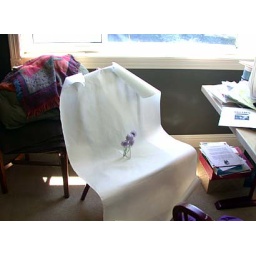
This is studio, paper taped to a chair in the ony decent light in my house. Some day, a real seamless!